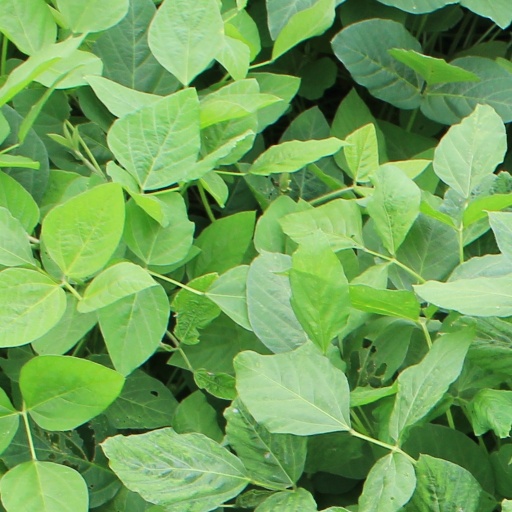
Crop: soybean